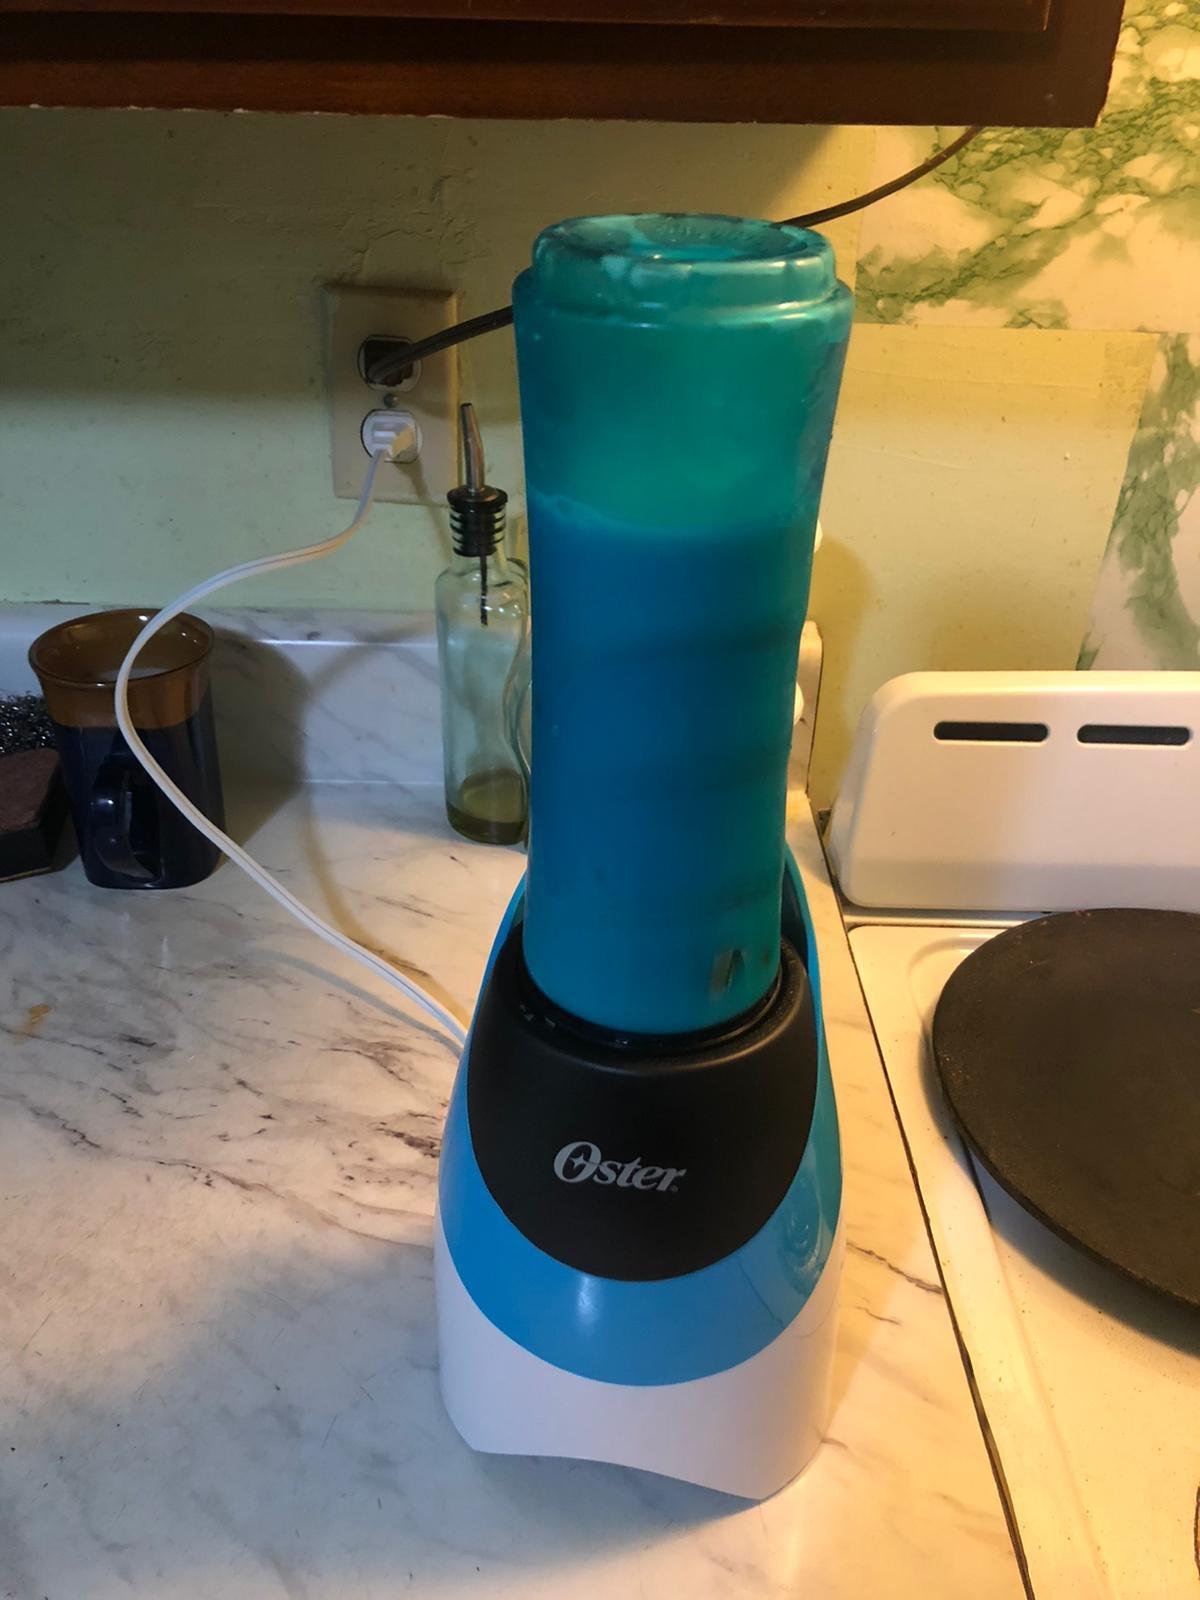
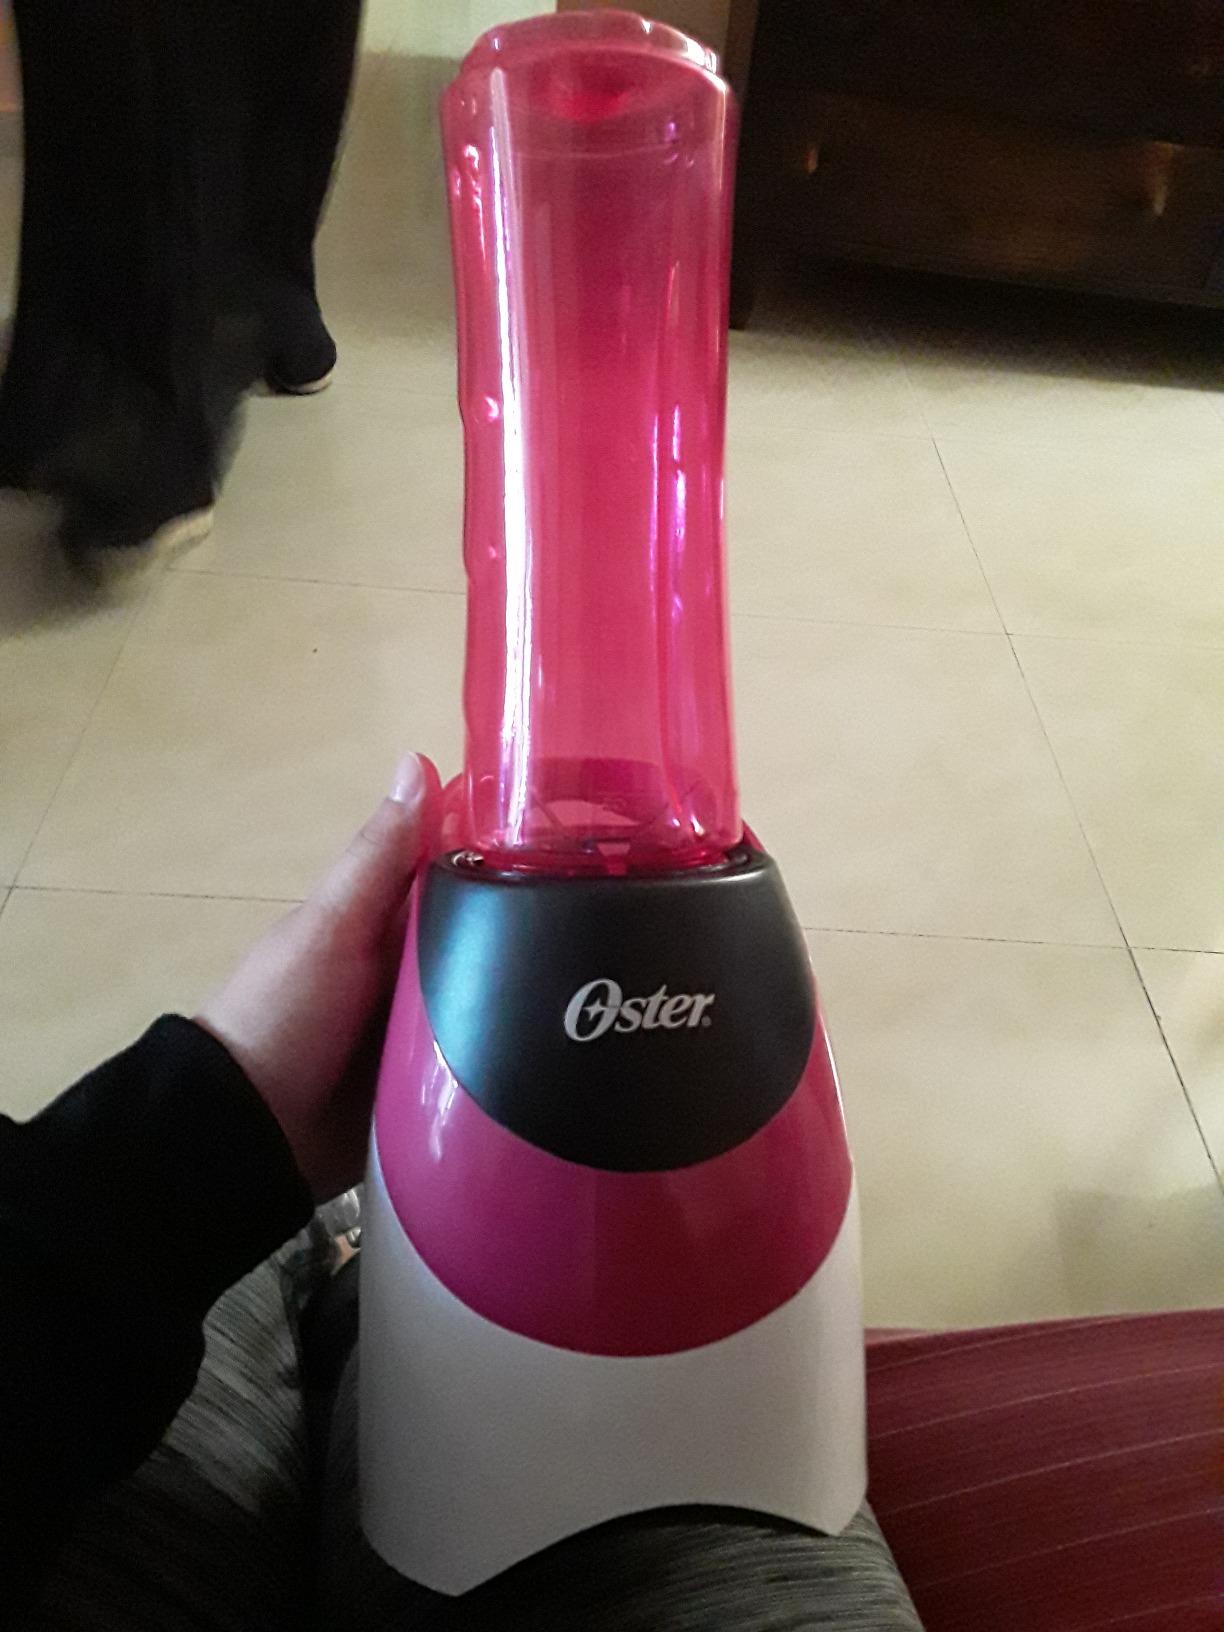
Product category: items_blender
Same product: no